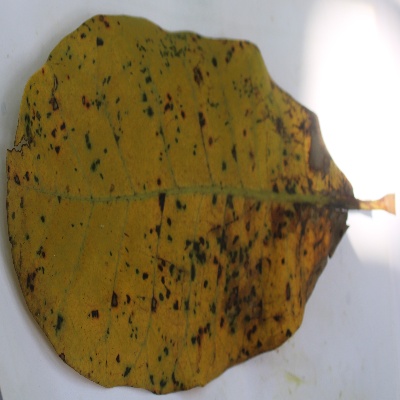
Crop: Cashew
Condition: anthracnose